Vincent Hognon

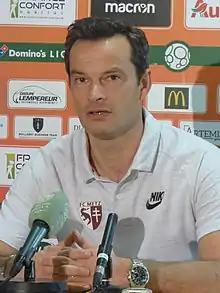
Hognon during a press conference as Metz interim manager in 2019

Vincent Hognon (born 16 August 1974) is a French professional football manager and former player who played as a defender.